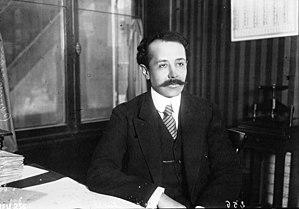
L'élection présidentielle française de 1947 est la première élection présidentielle de la Quatrième République. Le 16 janvier 1947, elle voit l'élection de Vincent Auriol dès le premier tour.
Michel Clemenceau, né le 24 novembre 1873 au village de Féole, commune de La Réorthe et mort le 4 mars 1964 à Moret-sur-Loing, est un homme d'affaires et homme politique français. Il est le fils de Georges Clemenceau.